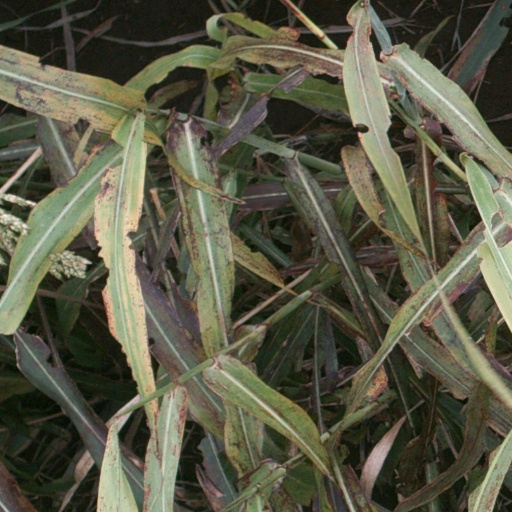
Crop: sorghum